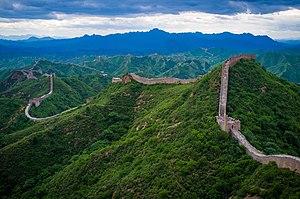
La Chine, en forme longue la république populaire de Chine, parfois appelée Chine populaire, est un pays d'Asie de l'Est. Avec plus d'1,4 milliard d'habitants, soit environ un sixième de la population mondiale, elle est le pays le plus peuplé du monde. Elle compte huit agglomérations de plus de dix millions d'habitants, dont la capitale Pékin, Shanghai, Canton, Shenzhen et Chongqing, ainsi que plus de trente villes d'au moins deux millions d'habitants. Avec une superficie de 9 600 000 km² selon l'ONU ou de 9 596 960 km² selon The World Factbook, la Chine est également le plus grand pays d'Asie orientale et le troisième ou quatrième plus grand pays du monde par la superficie. La Chine s'étend des côtes de l'océan Pacifique au Pamir et aux Tian Shan, et du désert de Gobi à l'Himalaya et au nord de la péninsule indochinoise.